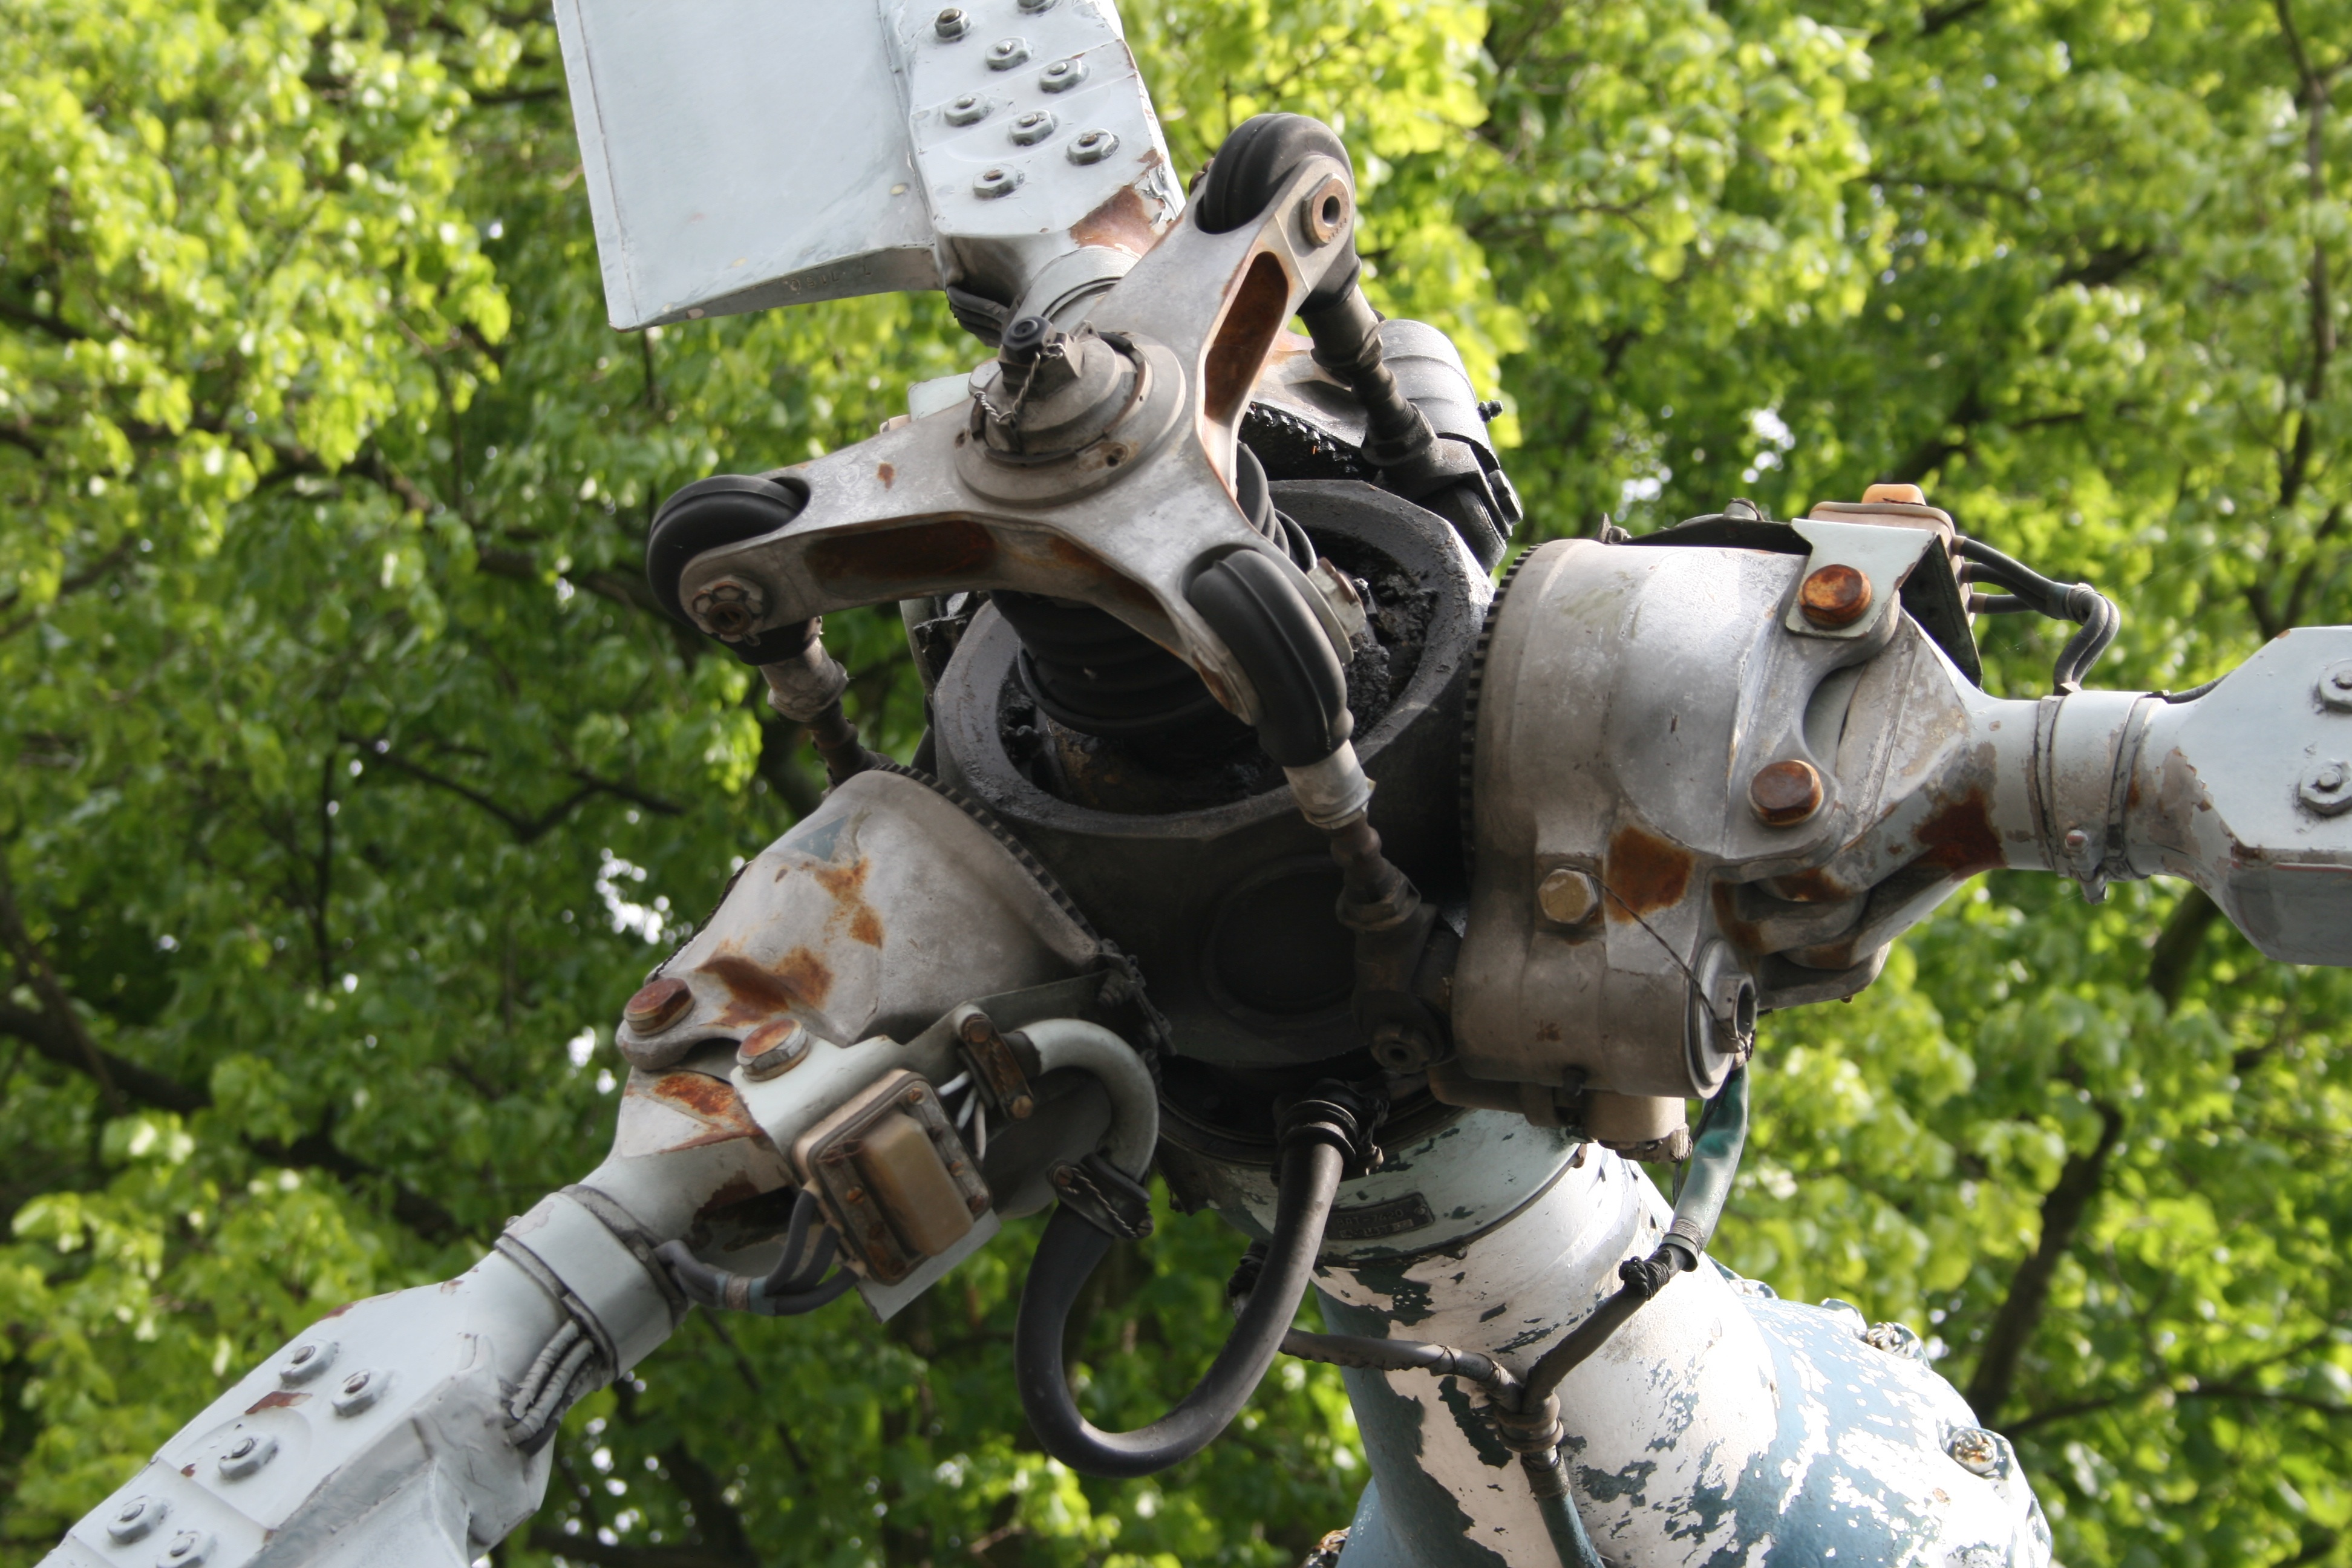
monument, statue, machine, helicopter, sculpture, motor, jockey, propeller, eventing